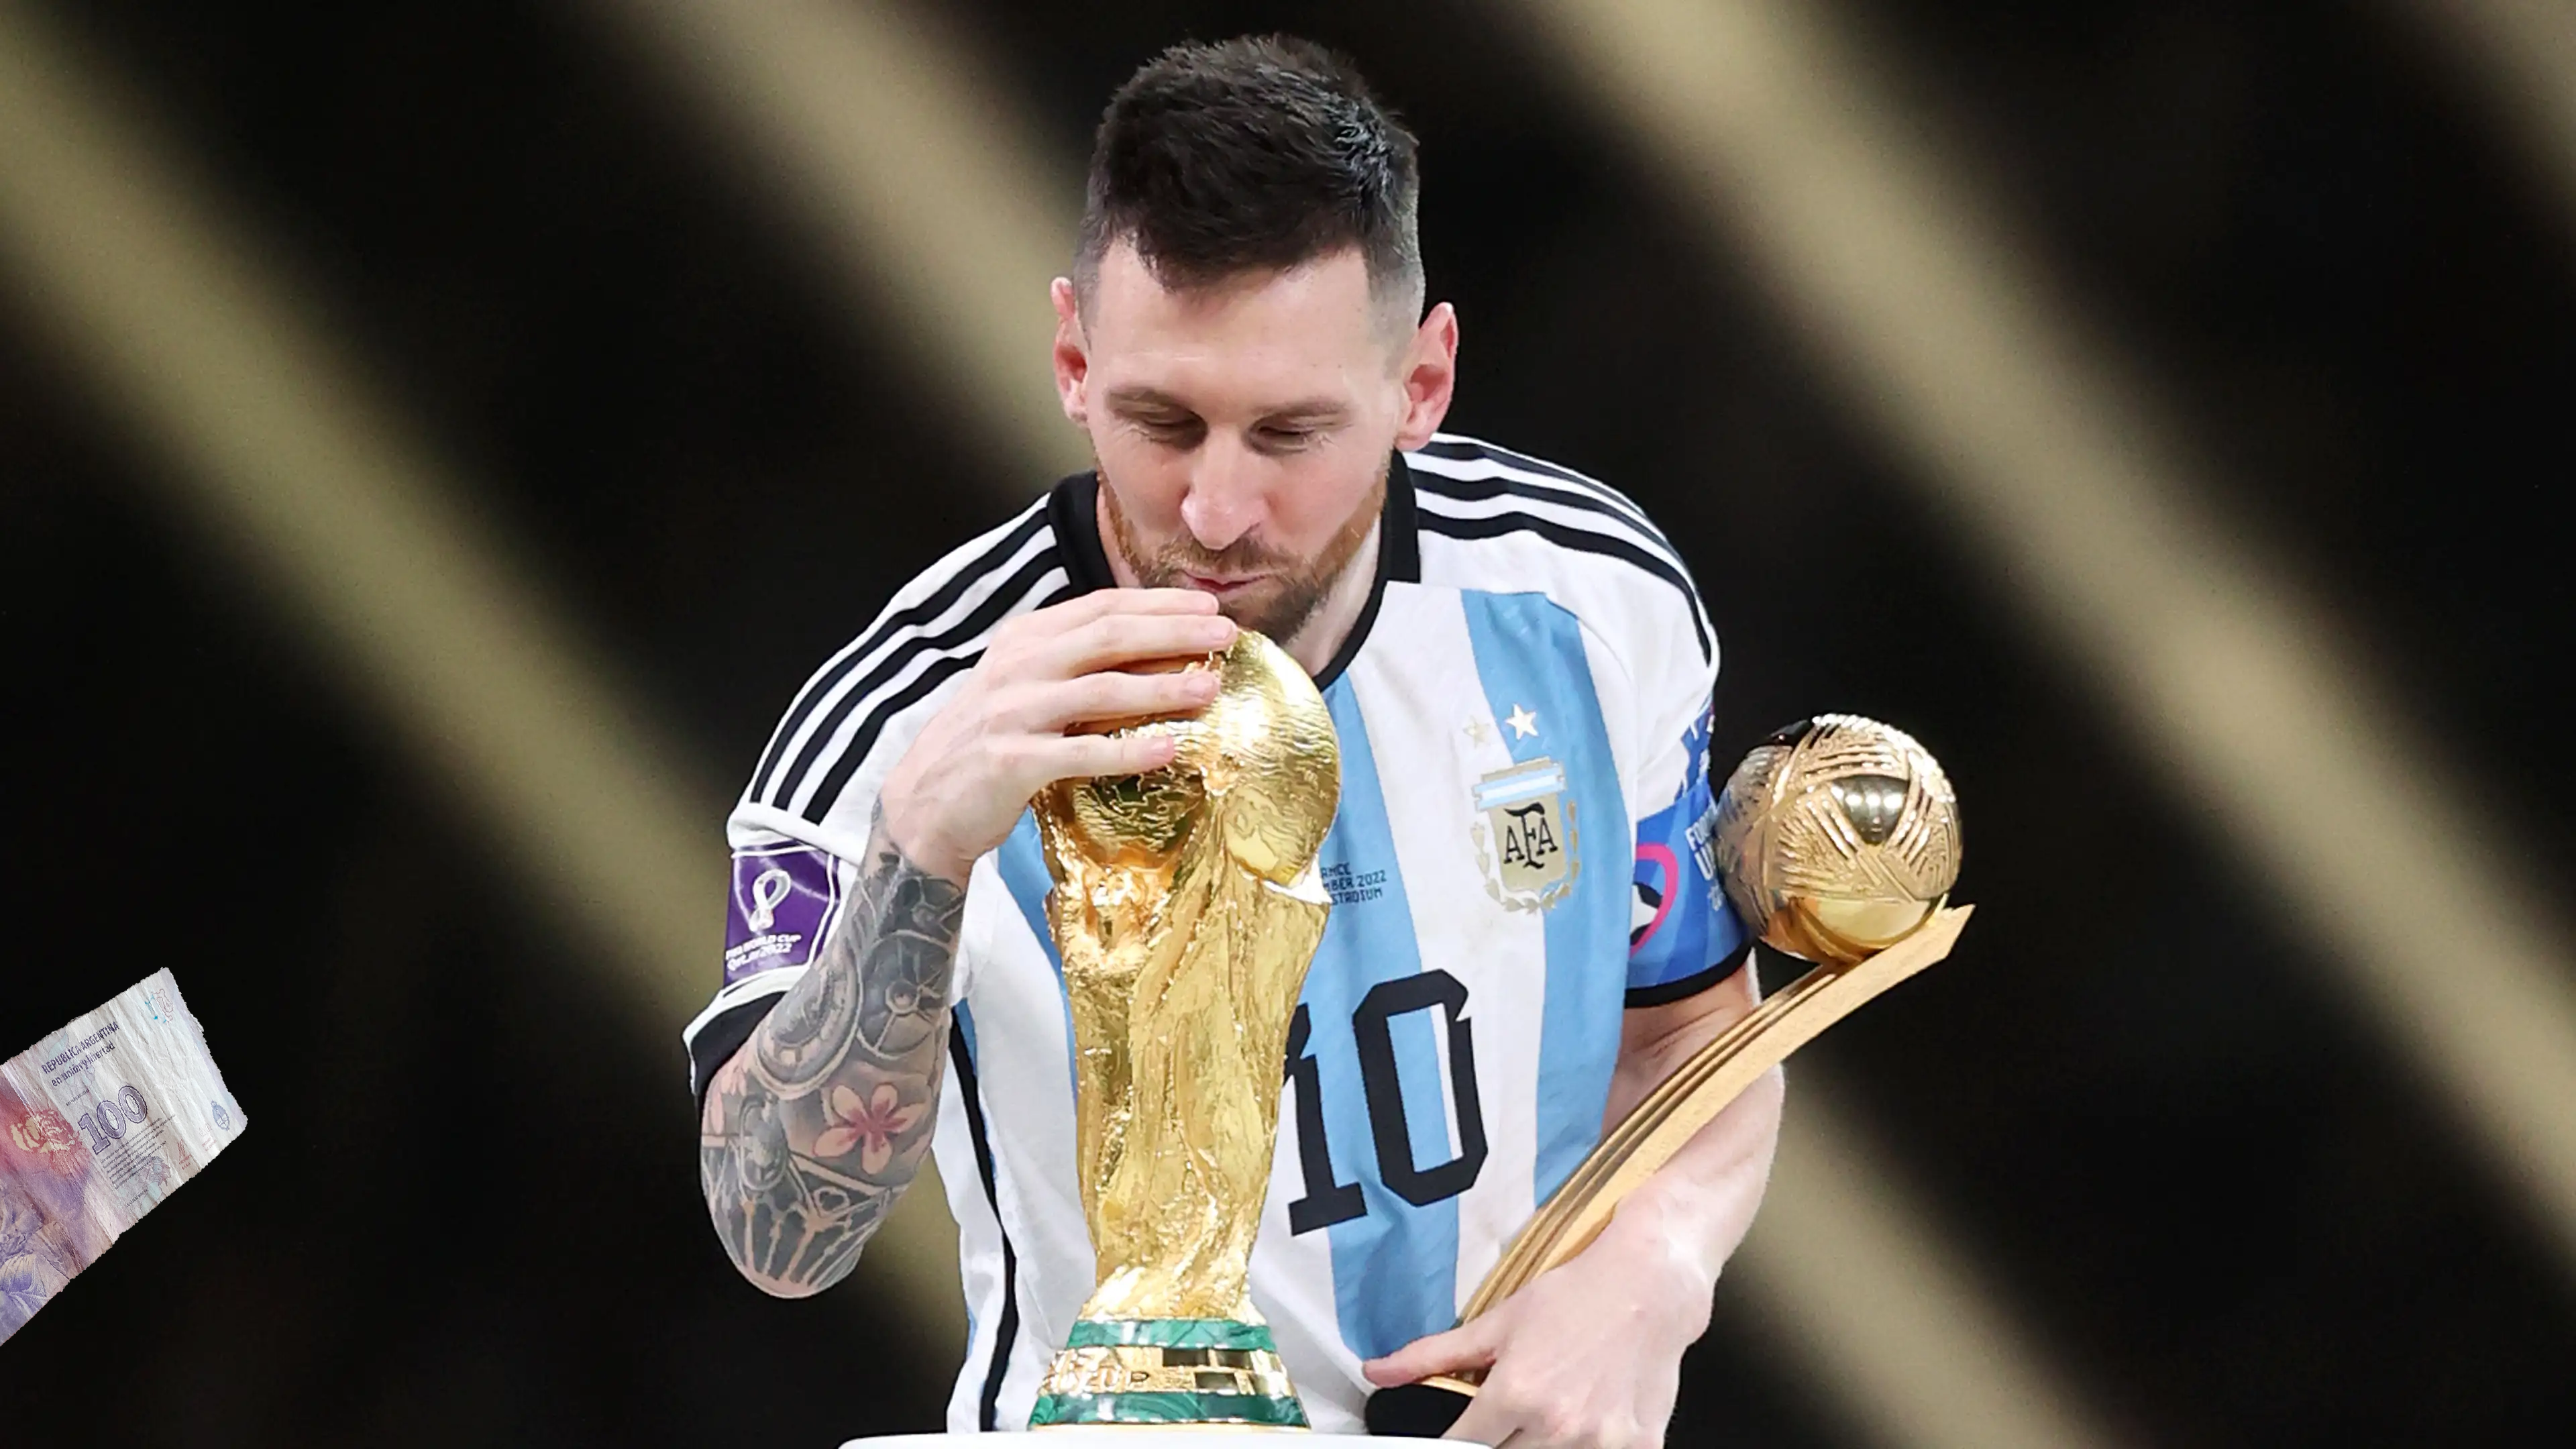
Denominación: 100